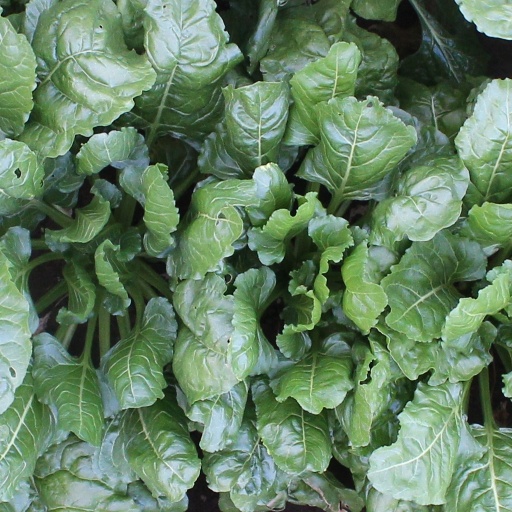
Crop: sugar beet